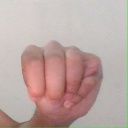
अक्षर: म